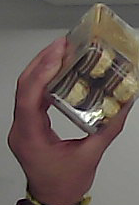
Product: rocher_chocolate